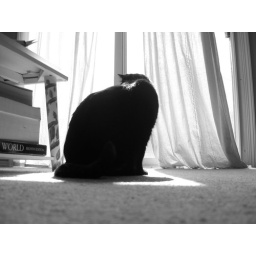
My two cats, Loki and Freya, the grey cat and the black cat, hanging out in front of the window.